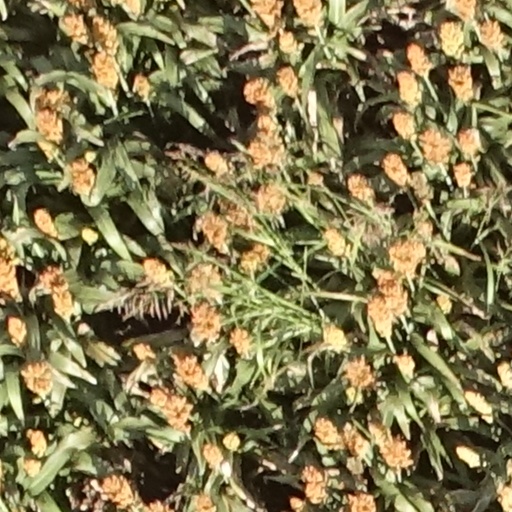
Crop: sorghum